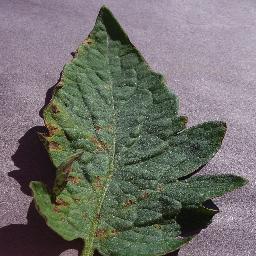
Label: Tomato___Target_Spot